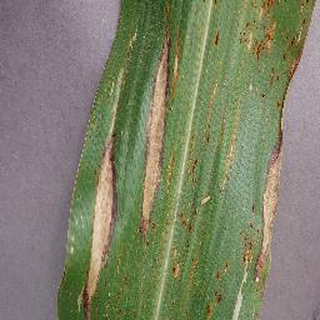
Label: corn_northern_leaf_blight